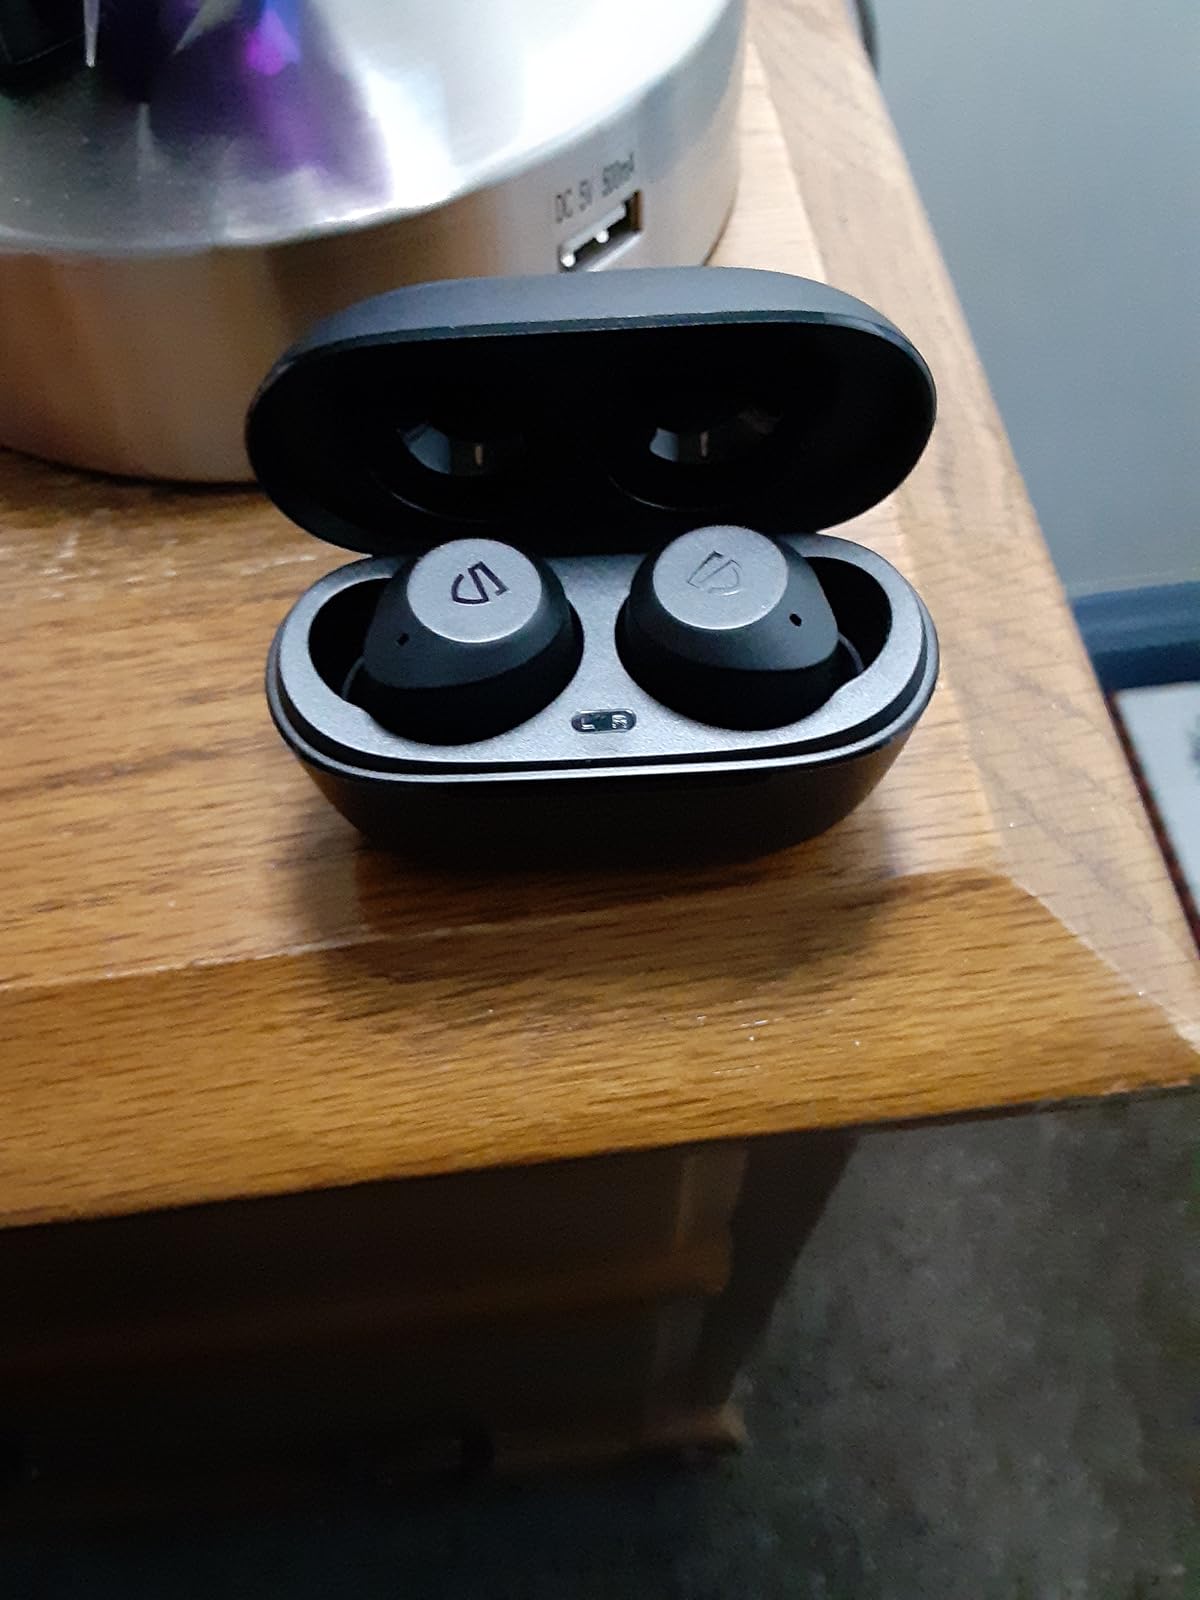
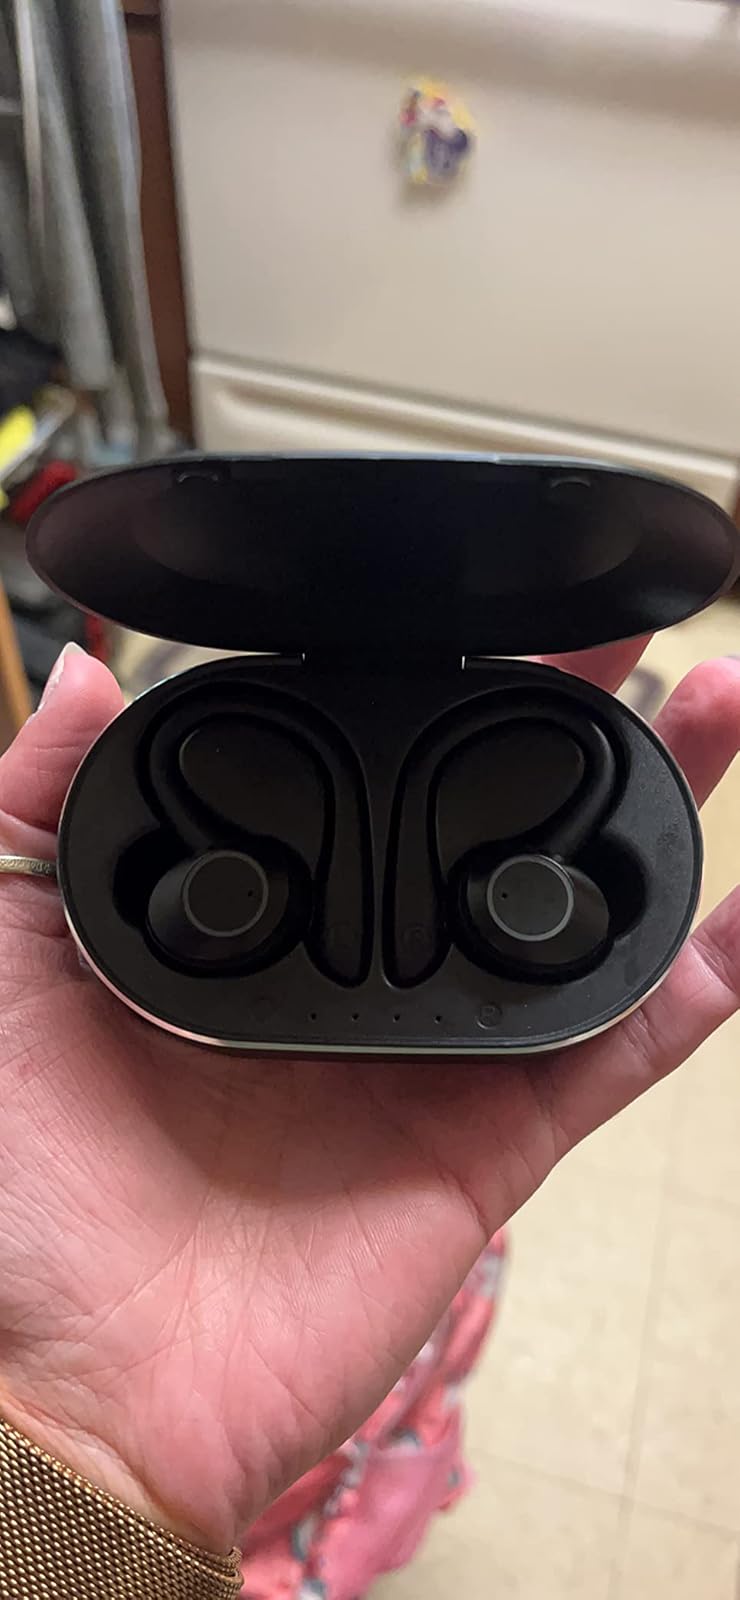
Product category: earbuds
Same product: no